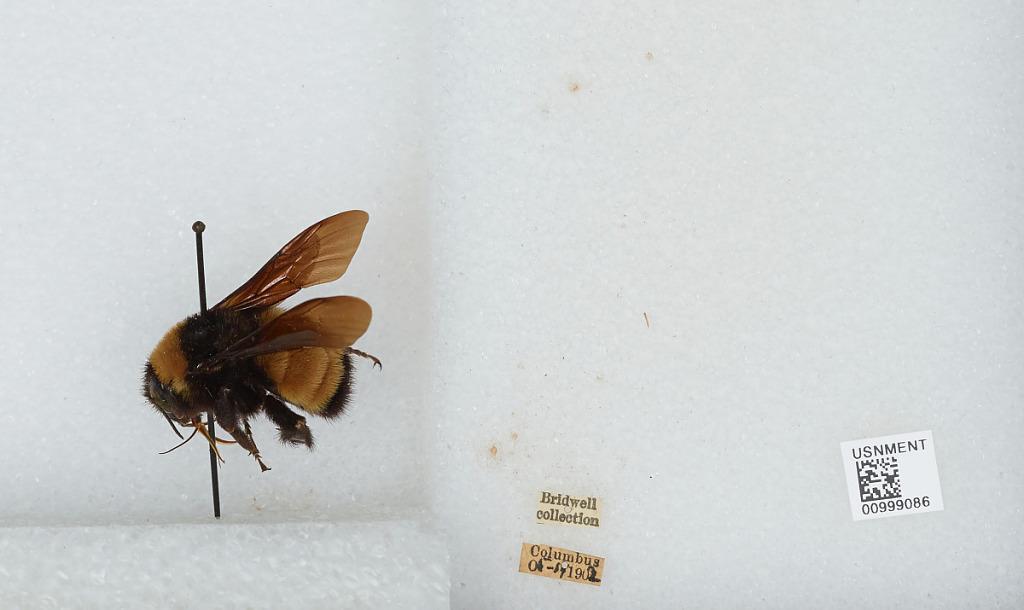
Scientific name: Bombus (Fervidobombus) pensylvanicus pensylvanicus (De Geer)
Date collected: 1902-1-14
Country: United States
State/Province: Ohio
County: Franklin
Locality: Columbus
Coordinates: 39.98, -82.98